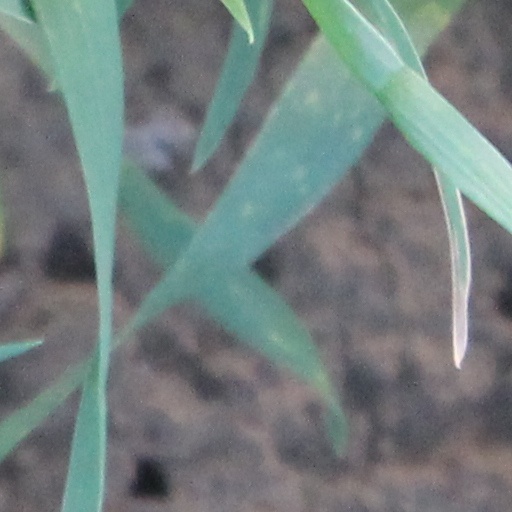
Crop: wheat